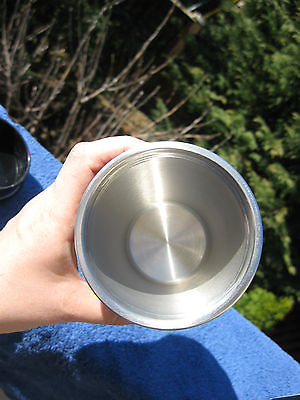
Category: mug